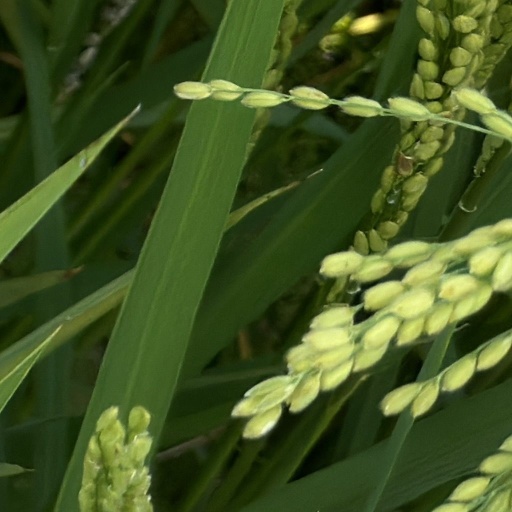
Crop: rice